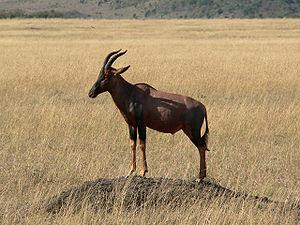
Le Topi, aussi appelé Nyamera en swahili, est une espèce d'antilopes. Il est herbivore et vit en troupeaux en Afrique. Il appartient à la famille des bovidés, et a longtemps été considéré comme une sous-espèce du sassabi.